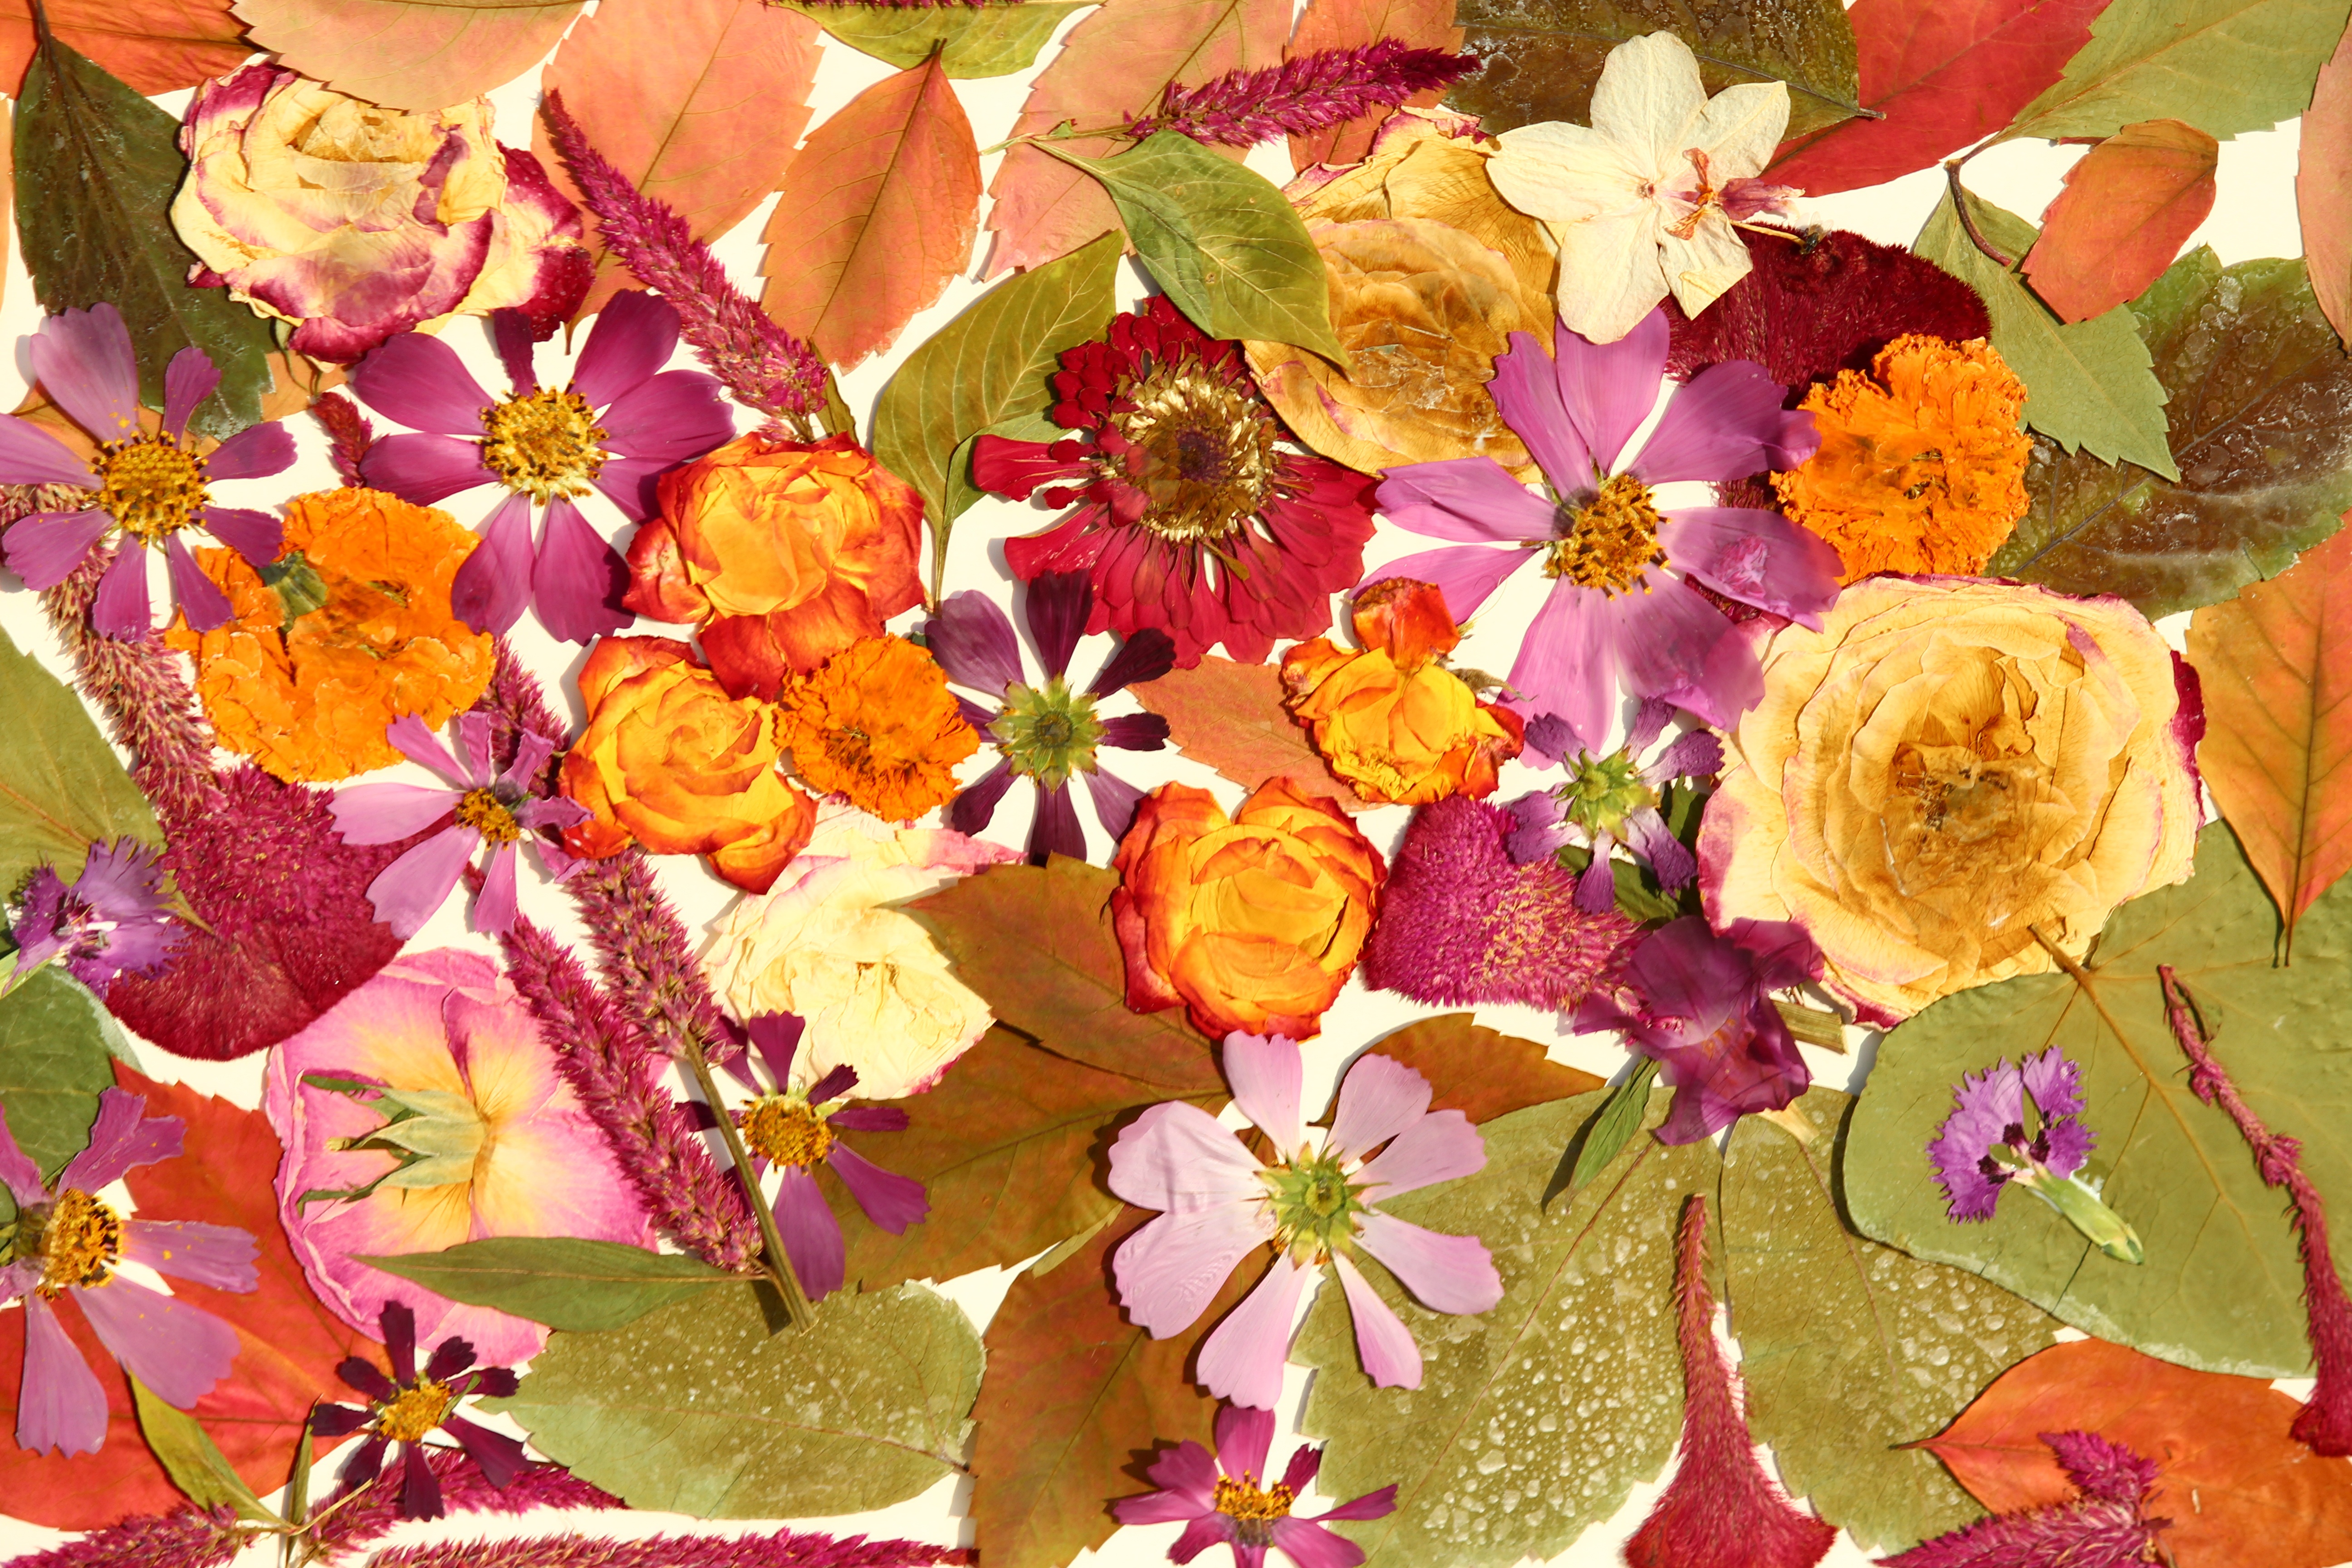
blossom, plant, leaf, flower, petal, autumn, botany, flora, season, wildflower, floristry, spring festival, table fall, the leaves are, flowering plant, flower bouquet, floral design, annual plant, land plant, flower arranging